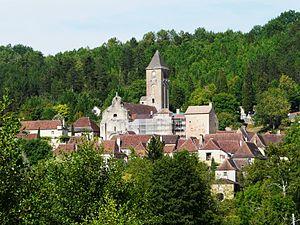
Le village de Plazac, Dordogne, France.
Plazac est une commune française située en Périgord noir dans le département de la Dordogne, en région Nouvelle-Aquitaine.